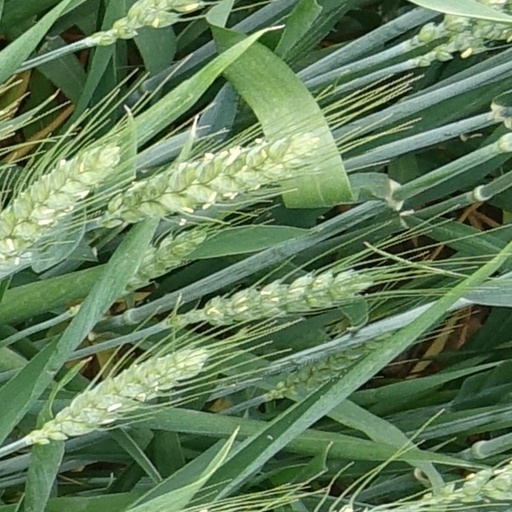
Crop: wheat